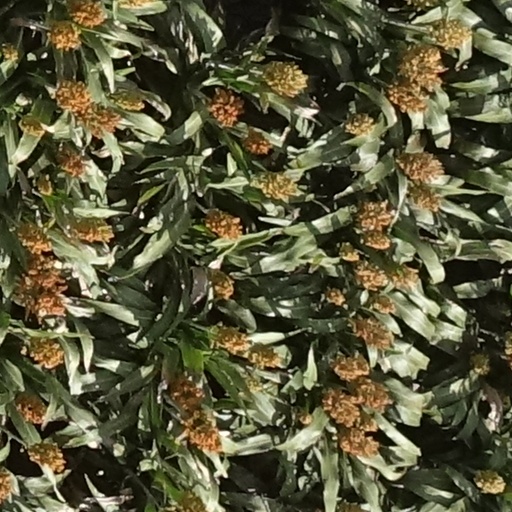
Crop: sorghum